Wes Schweitzer

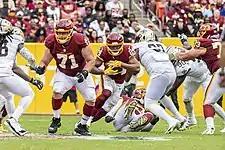
Schweitzer (#71) playing against the New Orleans Saints in 2021.

Schweitzer filled in for an injured Scherff as the starting right guard from Week 5 through 8 of the 2021 season. In the Week 11 win over the Carolina Panthers, he took over at center after Tyler Larsen left the game due to injury. The following week, Schweitzer started at center against the Seattle Seahawks but left the game after suffering an ankle injury and was subsequently placed on injured reserve. Schweitzer was placed on injured reserve on October 1, 2022. He was activated on December 3.